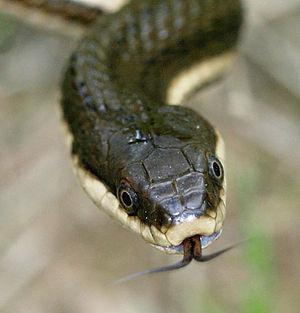
Regina septemvittata, la Couleuvre royale, est une espèce de serpents de la famille des Natricidae.